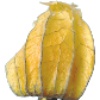
Label: Physalis with Husk 1